Avenel Cooperative Housing Project

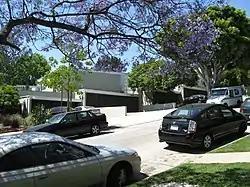
Avenel Cooperative, 2008

Avenel Cooperative Housing Project, properly known as Avenel Homes, is a 10-unit cooperative housing development designed by architect Gregory Ain, and built in 1947 in the Silver Lake section of Los Angeles. Ain's innovative design has been called "a model for effective use of limited space for low-cost urban housing."